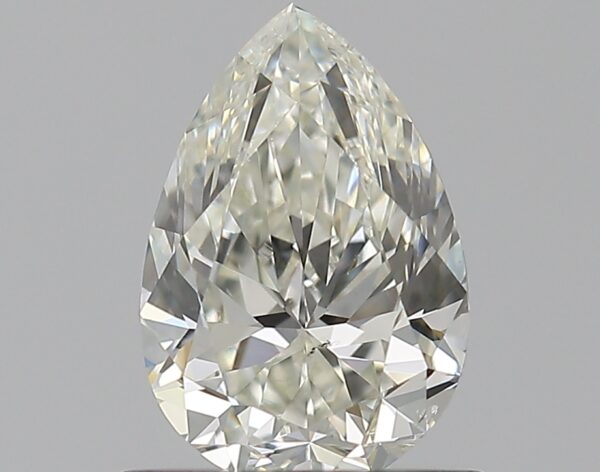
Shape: pear
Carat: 0.7
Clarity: SI1
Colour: J
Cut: VG
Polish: VG
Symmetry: VG
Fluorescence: N
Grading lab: GIA
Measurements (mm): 7.23 x 4.88 x 3.15